Usman Abd'Allah

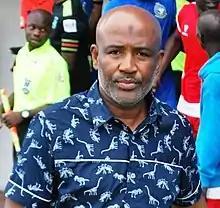
Abd'Allah in 2019

Usman Abd'Allah (born 16 June 1974) is a Nigerian-French football coach. Abd'Allah is the head coach of Enyimba International Football Club.